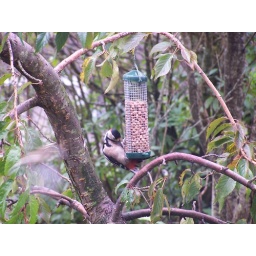
Woodpecker visiting bird feeder winter 2005-6 There's the 'ghost' of a chaffinch as well, flying in from the left.